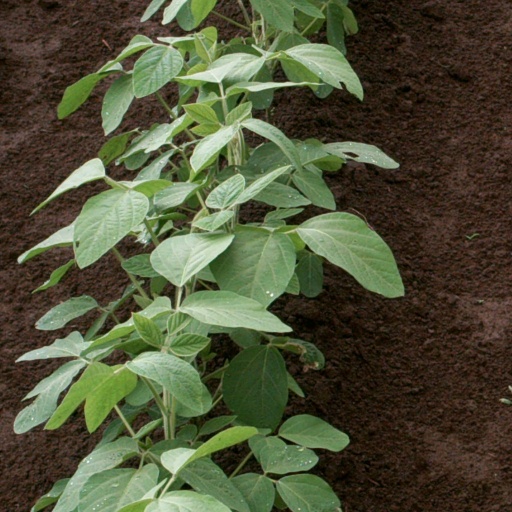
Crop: soybean